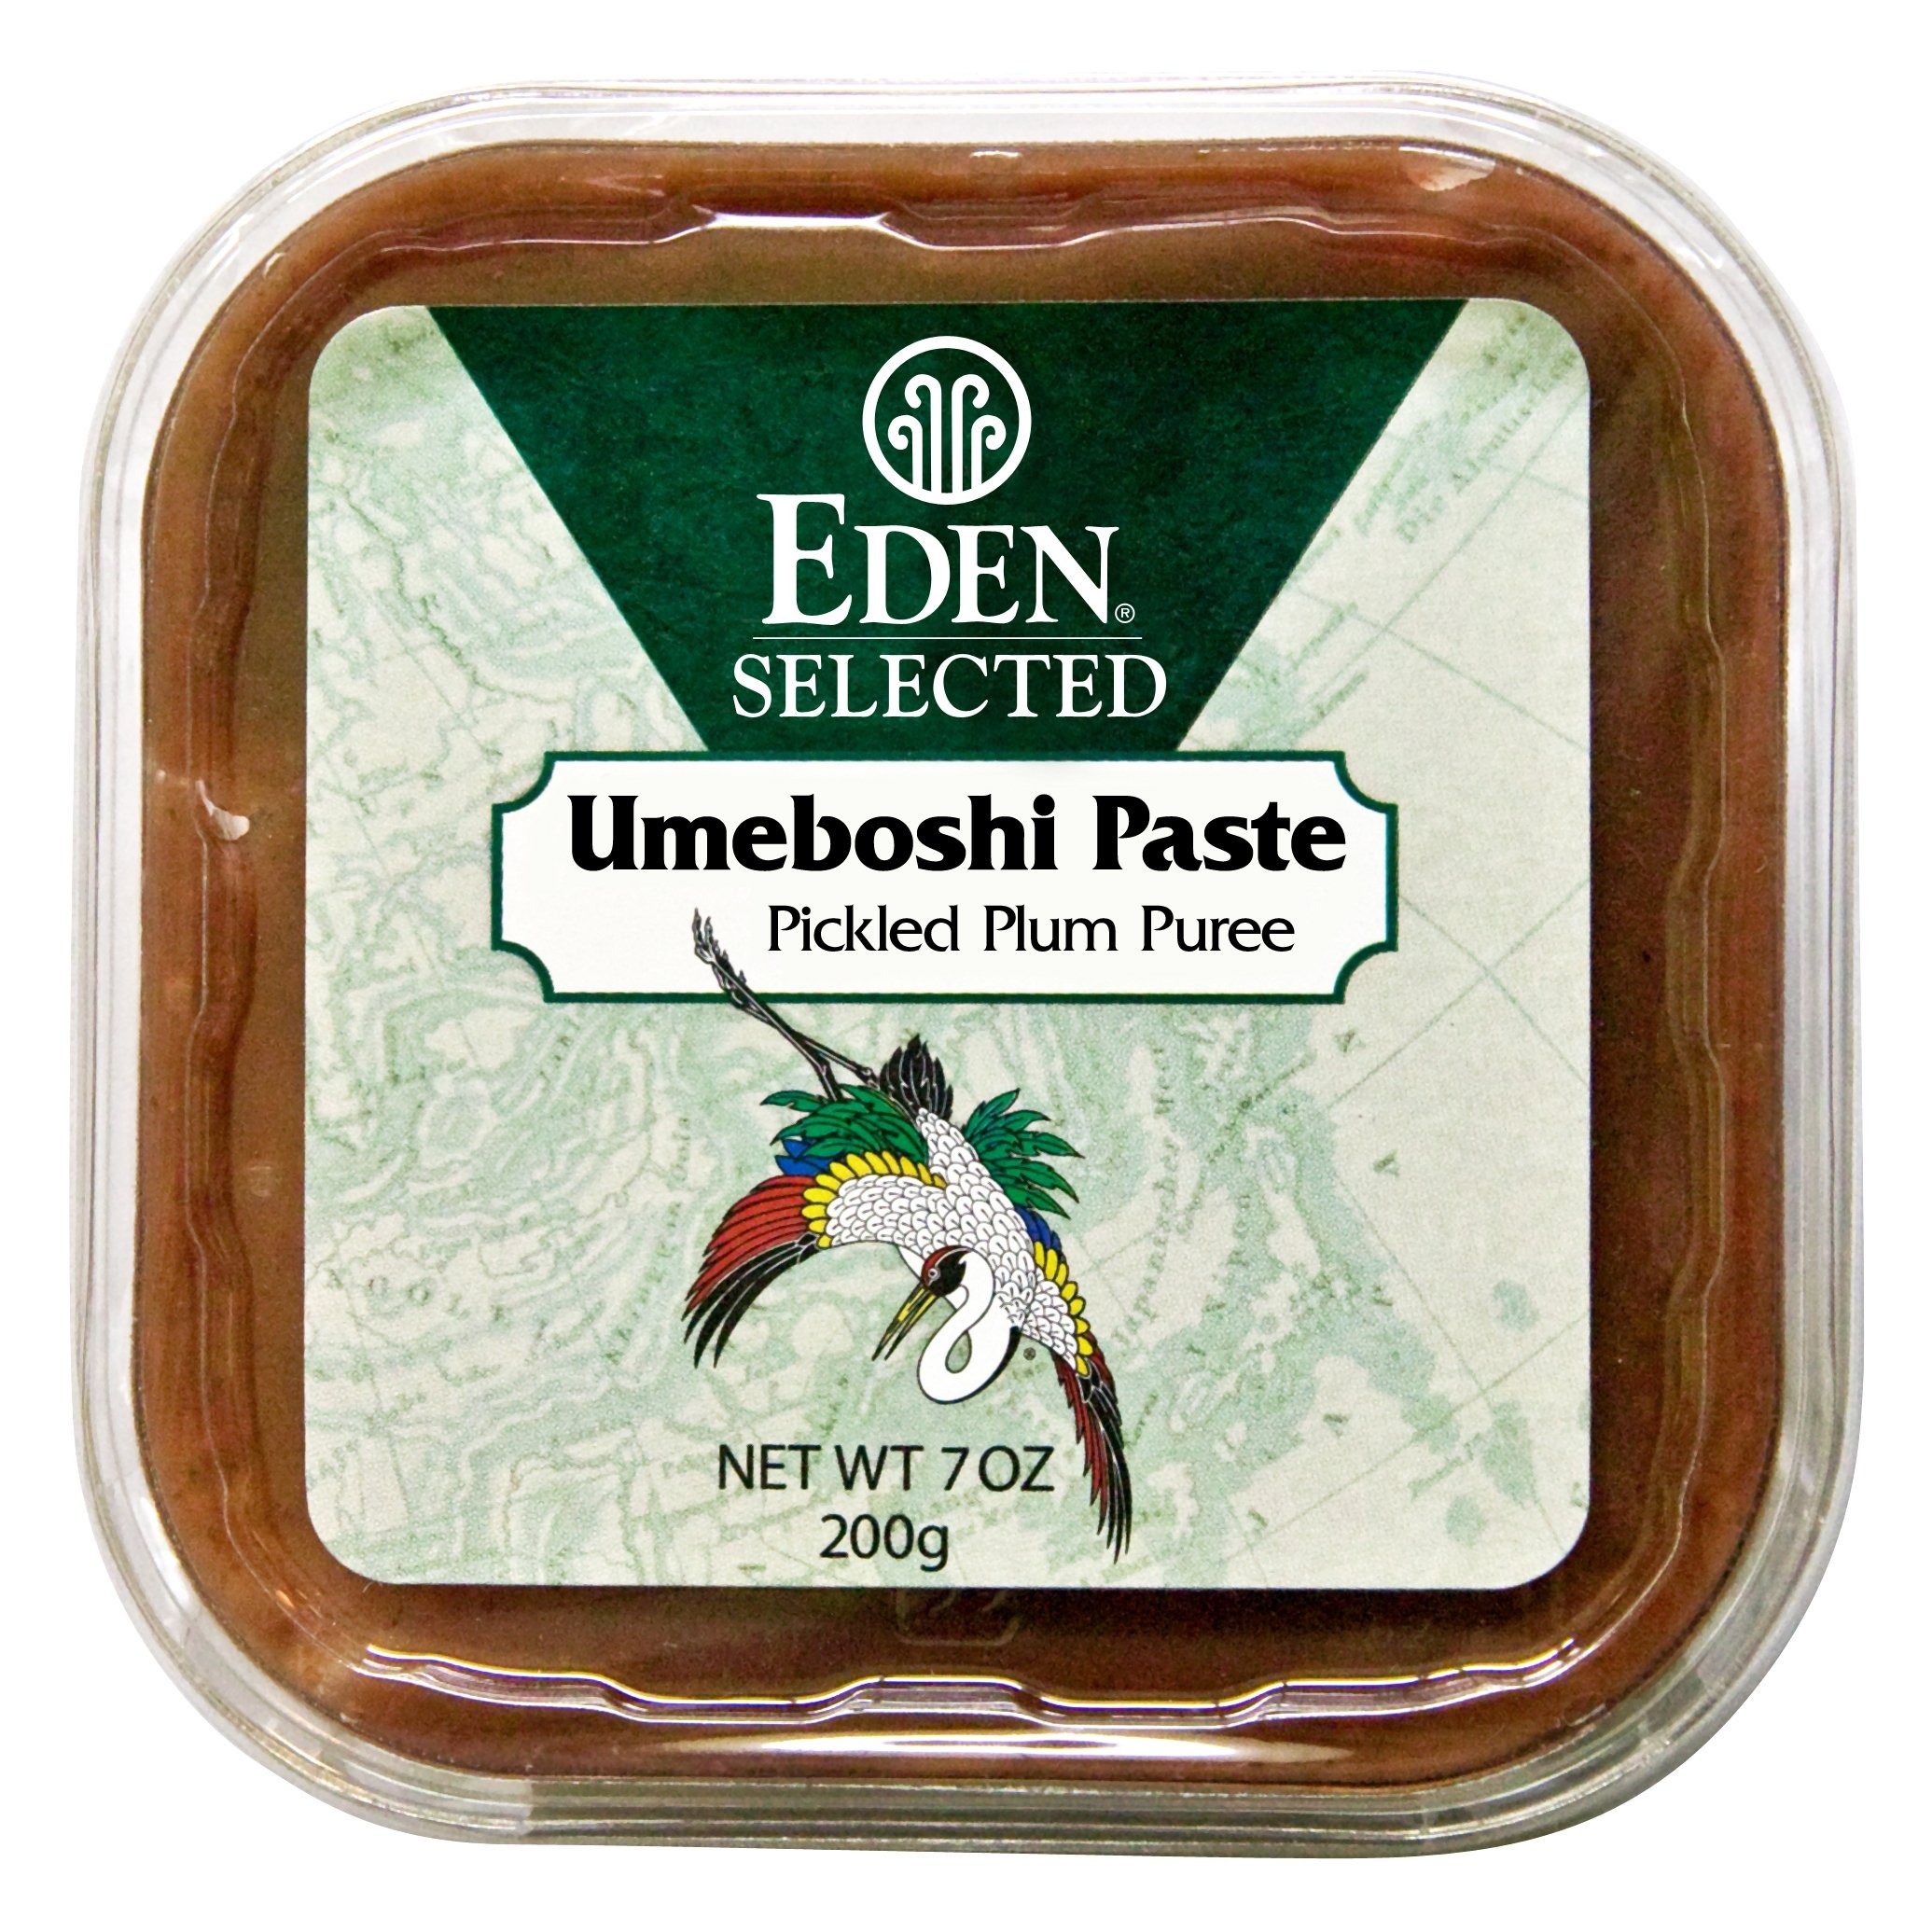
Item Name: Eden Umeboshi Paste, 7-Ounce Package
Bullet Point 1: The Ume plum comes from trees that have never known chemicals in remote mountain orchards
Bullet Point 2: Eden Foods
Bullet Point 3: Eden Foods Umeboshi Paste - Pickled Plum Puree - 7.05 oz
Value: 7.0
Unit: oz

Price: 15.69